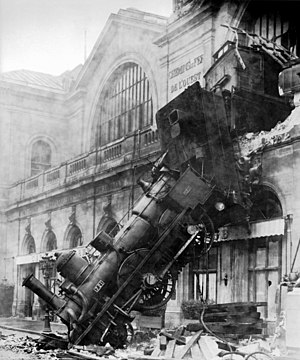
Ulykken på Gare Montparnasse
Lokomotivet på Place de Rennes 1895
Ulykken på Gare Montparnasse, Paris, Frankrig, 1895.
Ulykken på Gare Montparnasse var en togulykke på stationen Gare Montparnasse i Paris fredag den 22. oktober 1895.